History of Pomerania (1806–1933)

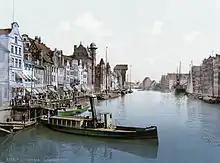
Photochrome print of Gdańsk from around 1900

Otto von Bismarck inherited from his father the Farther Pomeranian estates Külz (Kulice), Jarchelin (Jarchlino) and Kniephof (Konarzewo). Aiming at a farming career, he studied agriculture at the academy in Greifswald-Eldena. From 1867 to 1874, he bought and expanded the Varzin (Warcino) estates.